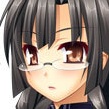
Portrait style: Anime Portrait